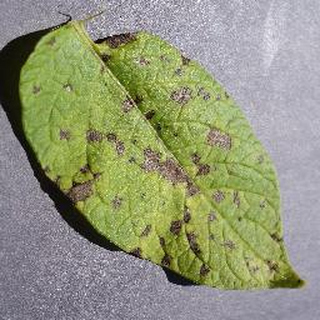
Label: potato_early_blight